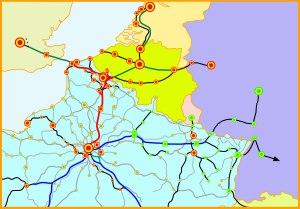
La LGV Nord, appelée aussi LGV Nord Europe ou ligne nouvelle 3, est une ligne à grande vitesse française de 323 km de long reliant Paris à la frontière belge et au tunnel sous la Manche via Lille, mise en service en mai 1993. Autorisant en service commercial une vitesse de 300 km/h, elle a permis à sa création d'accélérer sensiblement les liaisons ferroviaires entre Paris et le nord de la France, mais aussi la Belgique et la Grande-Bretagne. Son tracé est jumelé avec celui de l'autoroute A1 sur 130 km. Située en totalité en plaine, elle ne comporte pas de rampe supérieure à 25 pour mille. La circulation y est entièrement contrôlée depuis le poste d'aiguillage et de régulation de Lille.